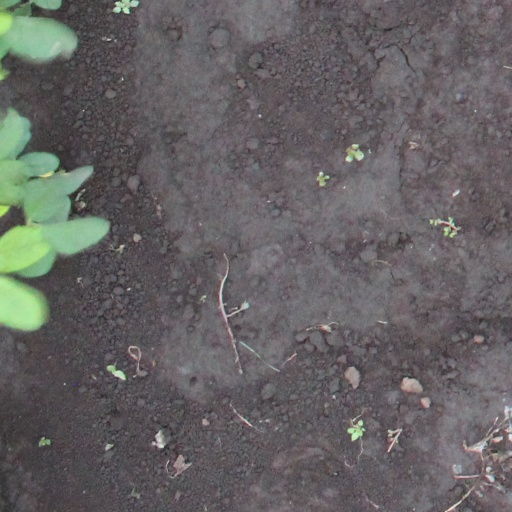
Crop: soybean